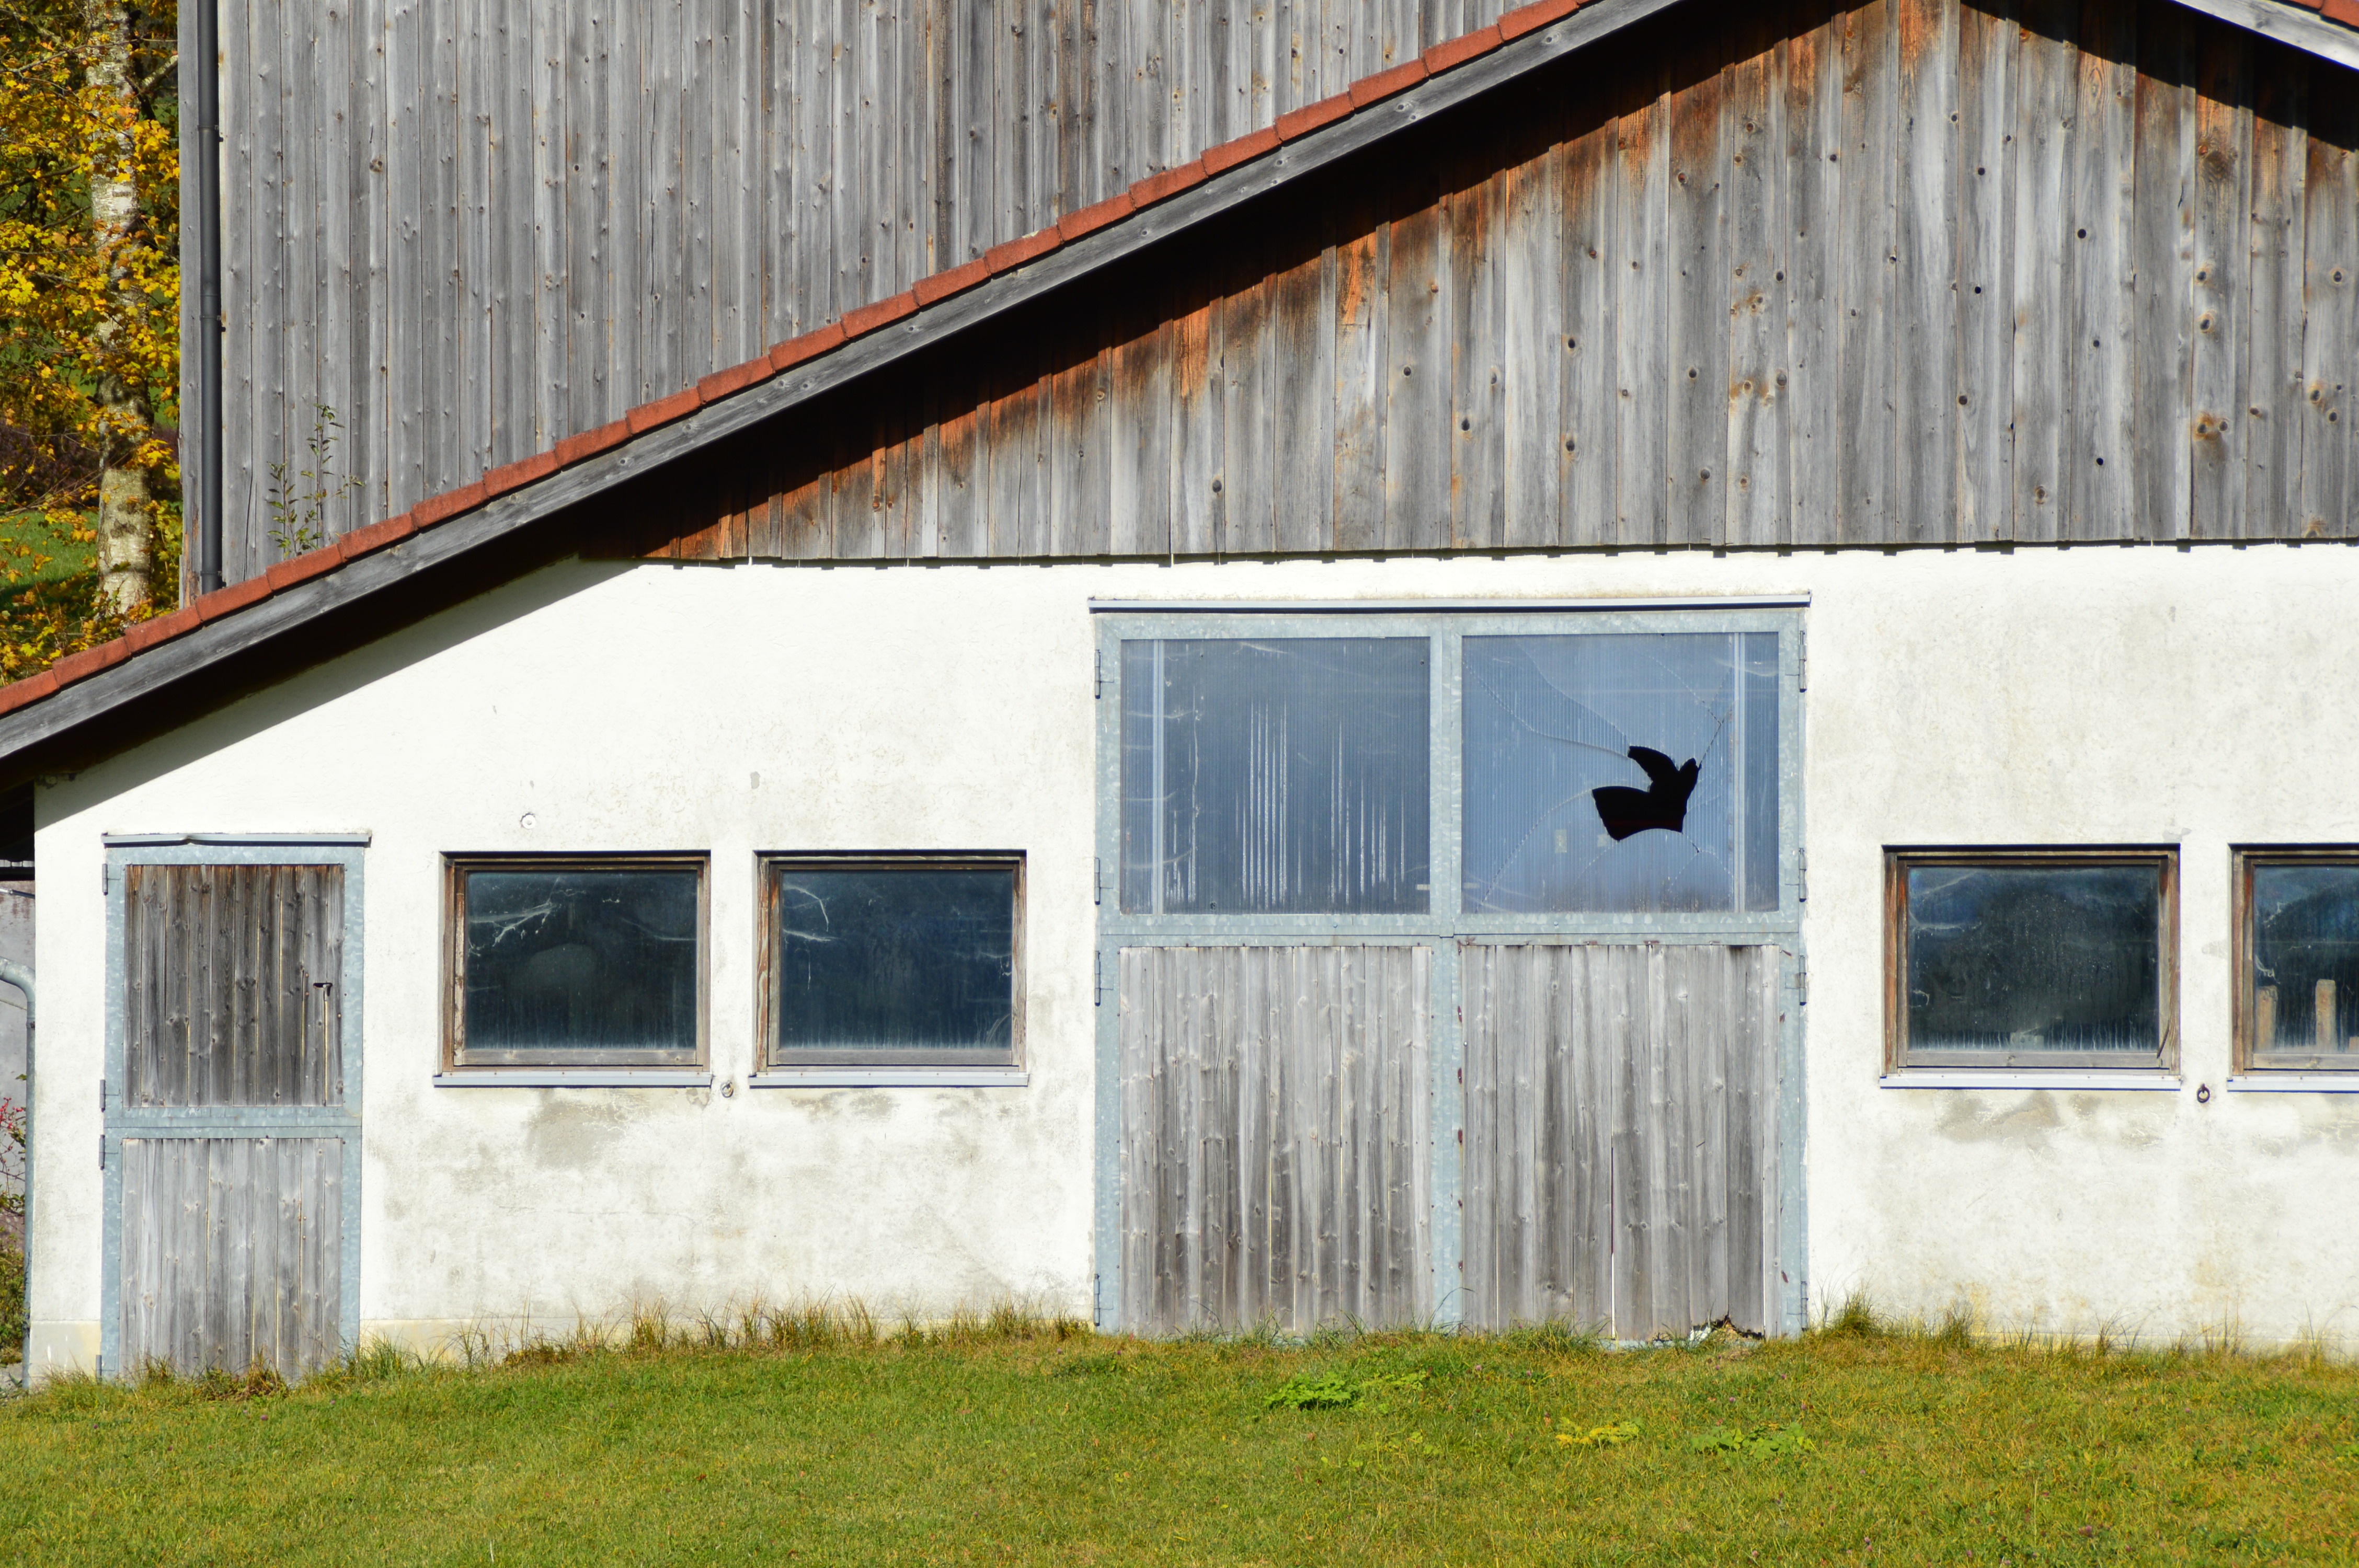
architecture, wood, farm, house, window, building, barn, home, wall, shed, shack, cottage, facade, farmhouse, dilapidated, leave, siding, lapsed, run down, outdoor structure